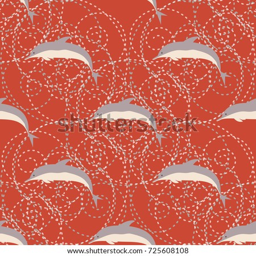
seamless texture with a flock of dolphins under water , illustration for background